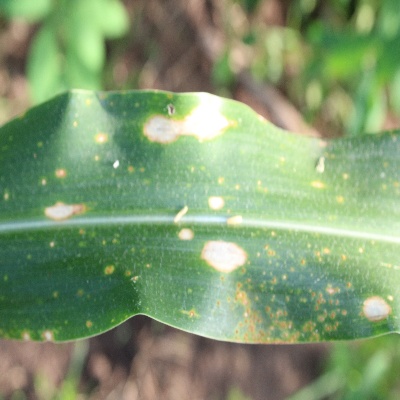
Crop: Maize
Condition: leaf spot